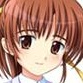
Portrait style: Anime Portrait